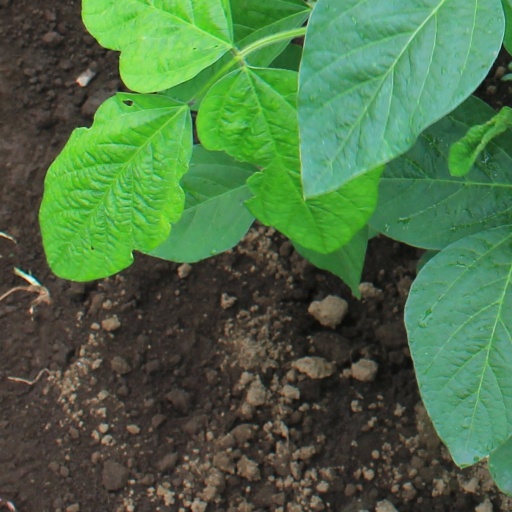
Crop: soybean